Danneskiold-Laurvig Mansion

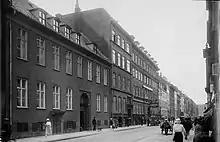
The building photographed by Peter Elfelt.

The property was later acquired by master carpenter Thorvald Jacob Schmock (1839-1896). He resided at H. C. Ørsteds vej 7 and did thus not himself live in the building. In 1882, he undertook a comprehensive adaption of the building complex. The main wing was heightened with one and a half storeys.